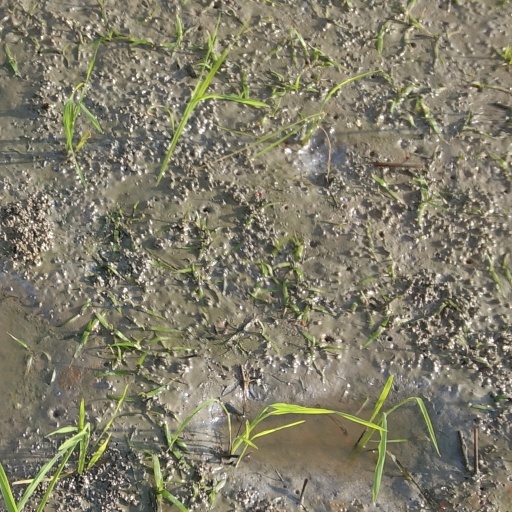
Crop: rice